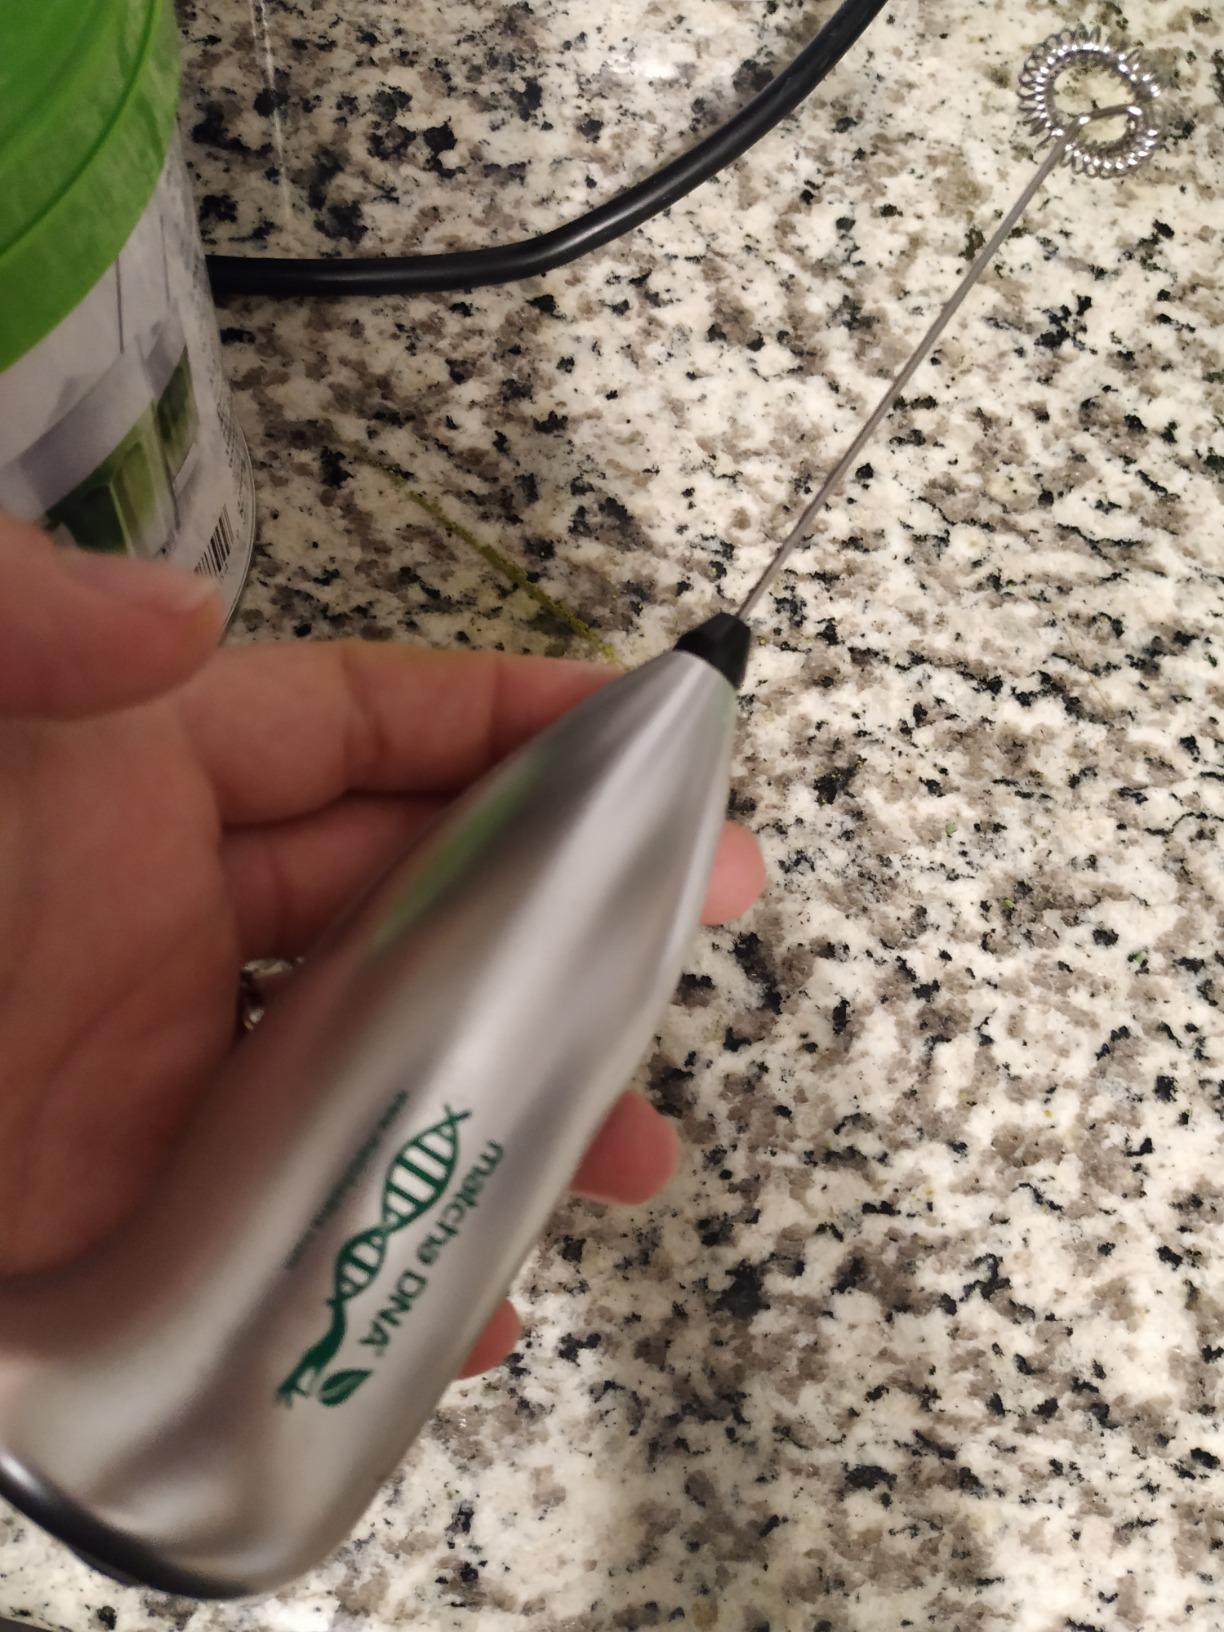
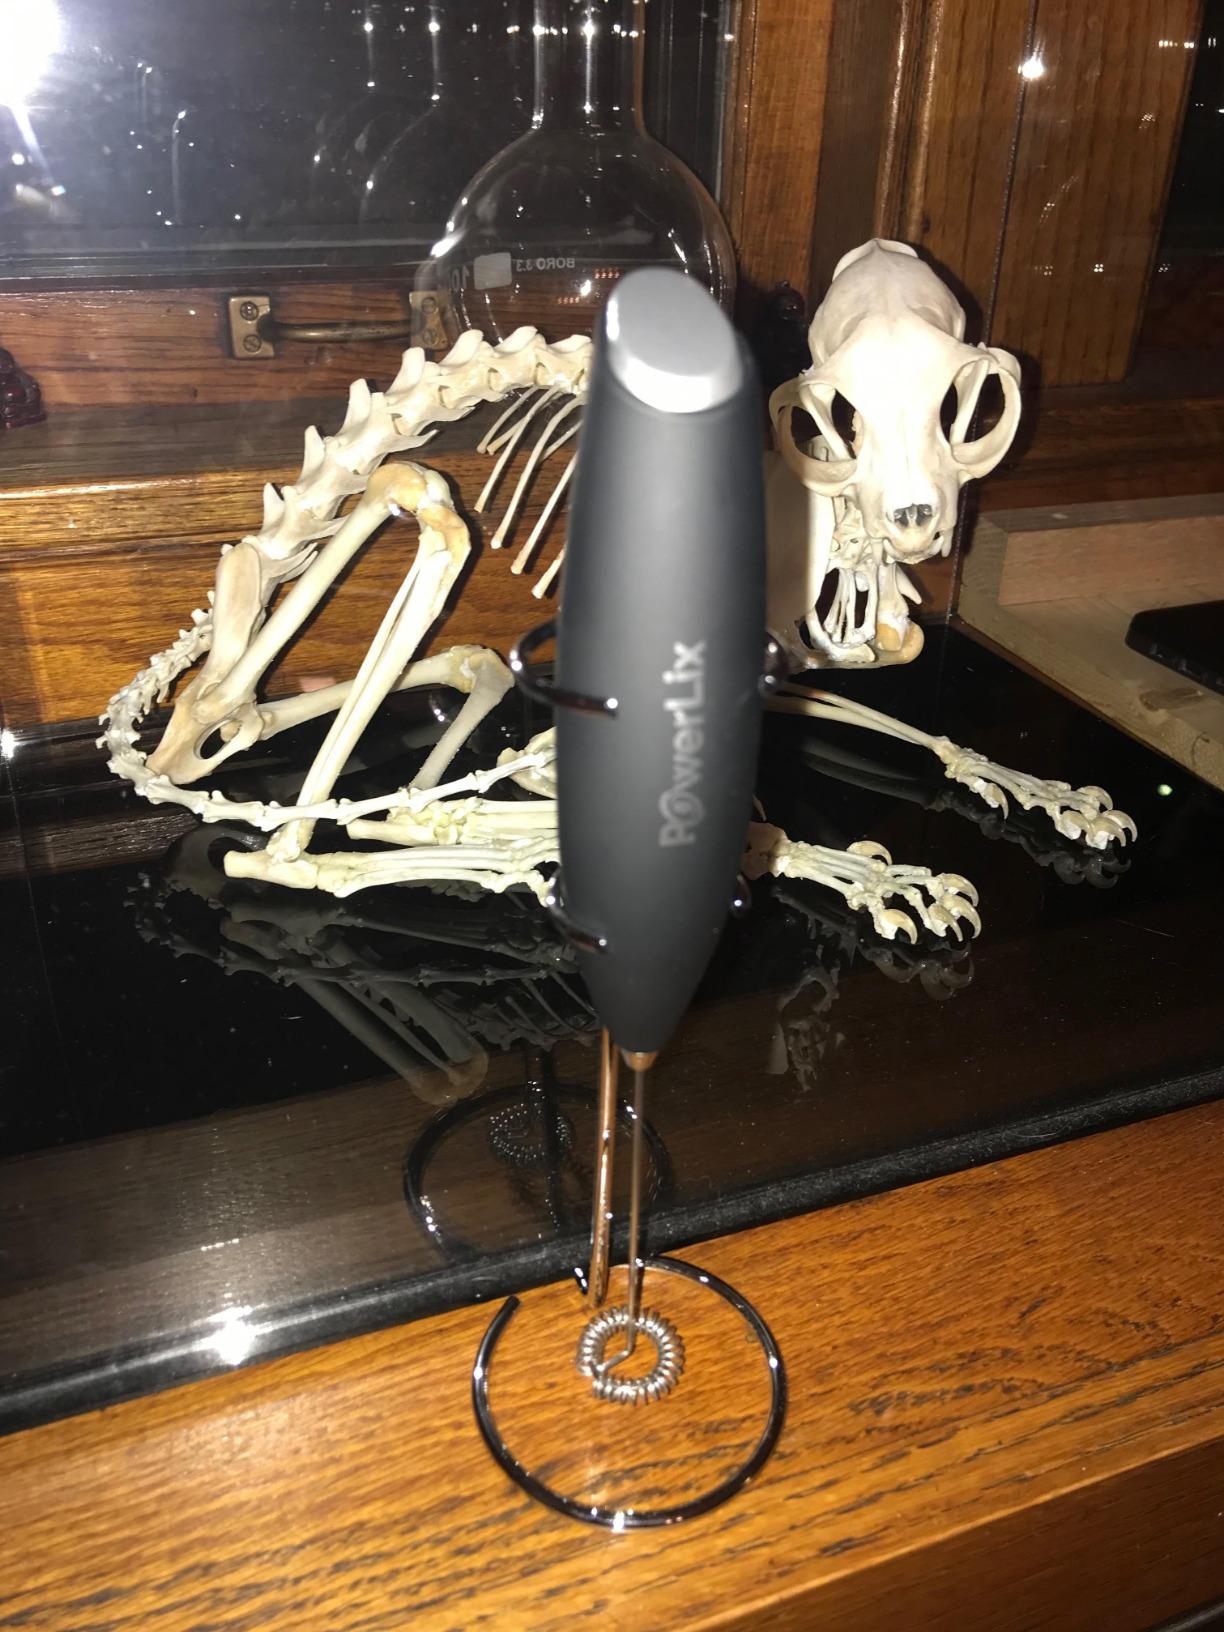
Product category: items_mixer
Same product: no